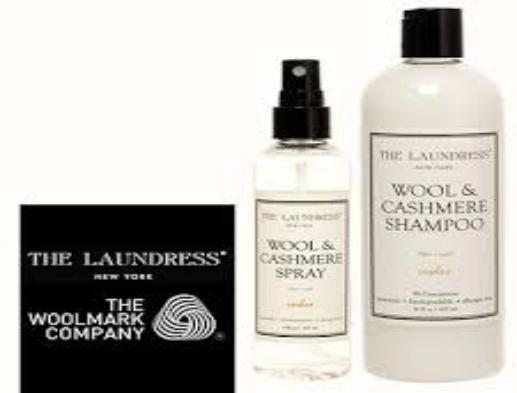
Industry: Necessities